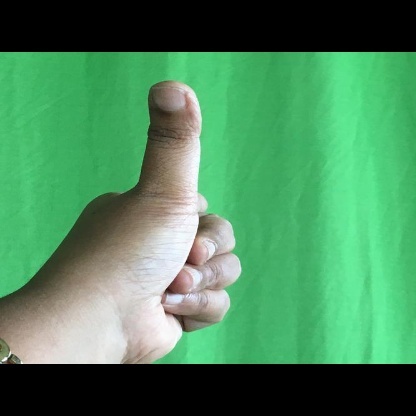
Mudra: Chandrakala